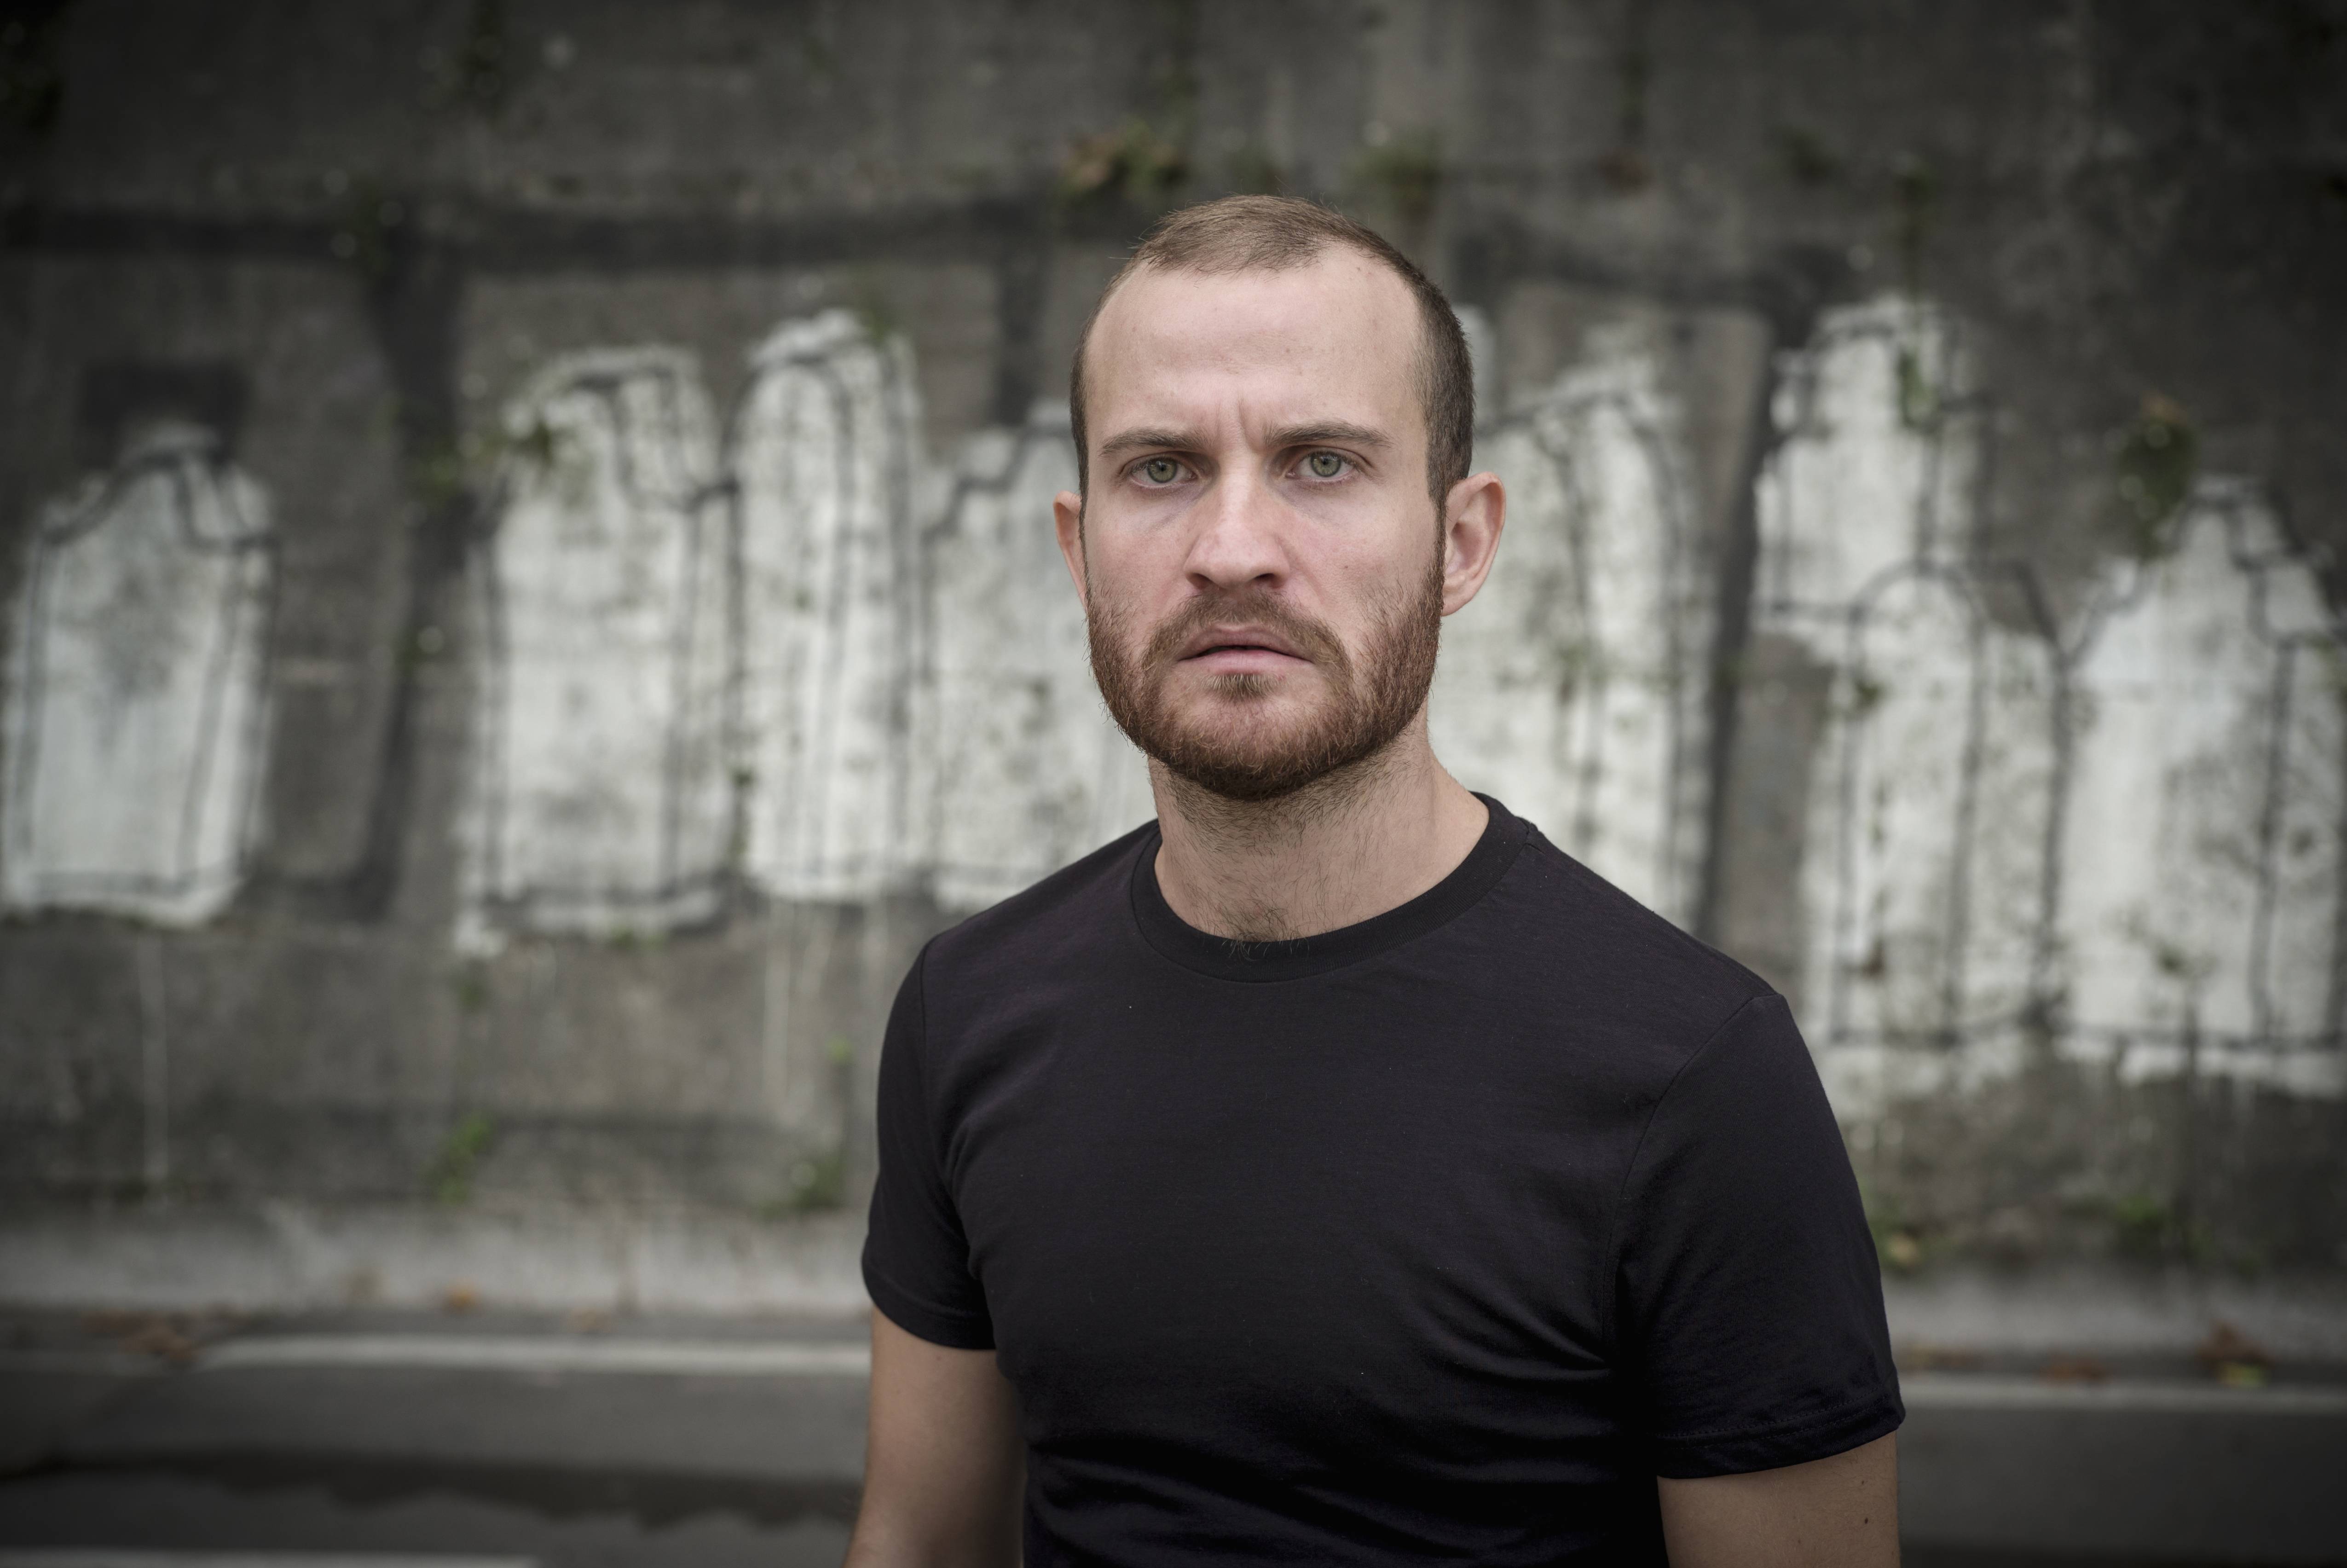
Gender: men